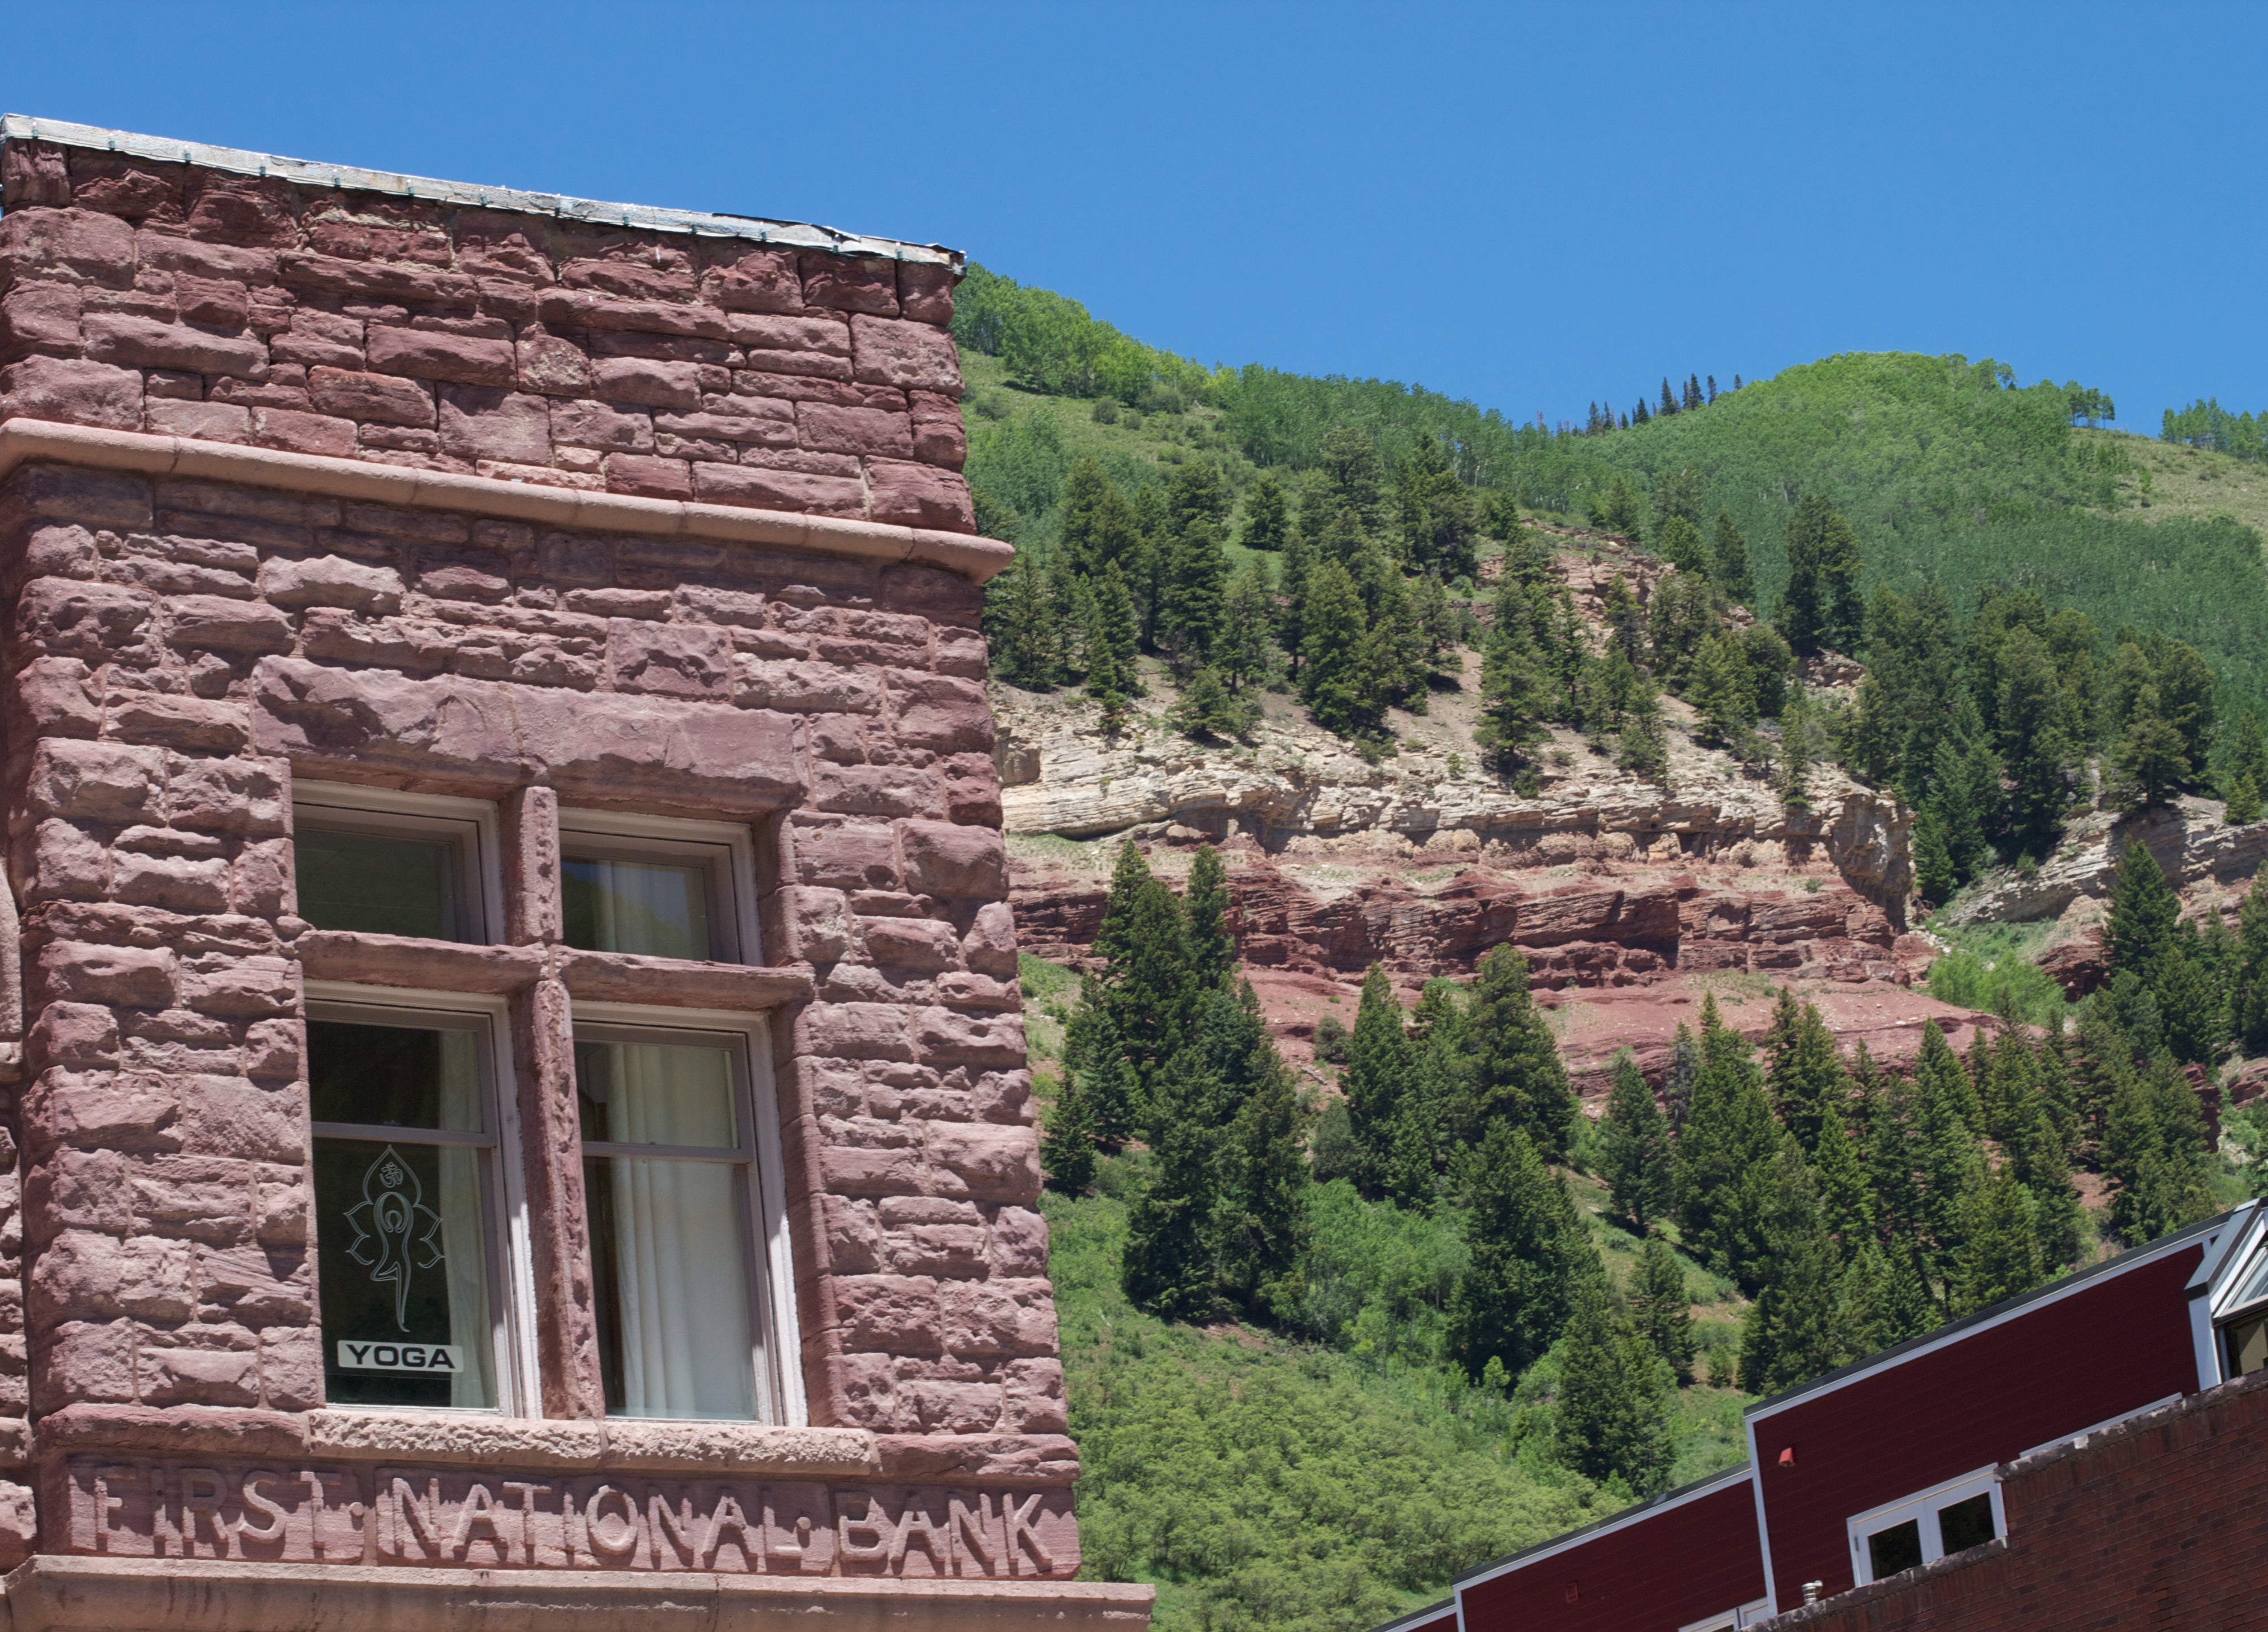
house, town, vacation, village, tourism, monastery, estate, odyssey